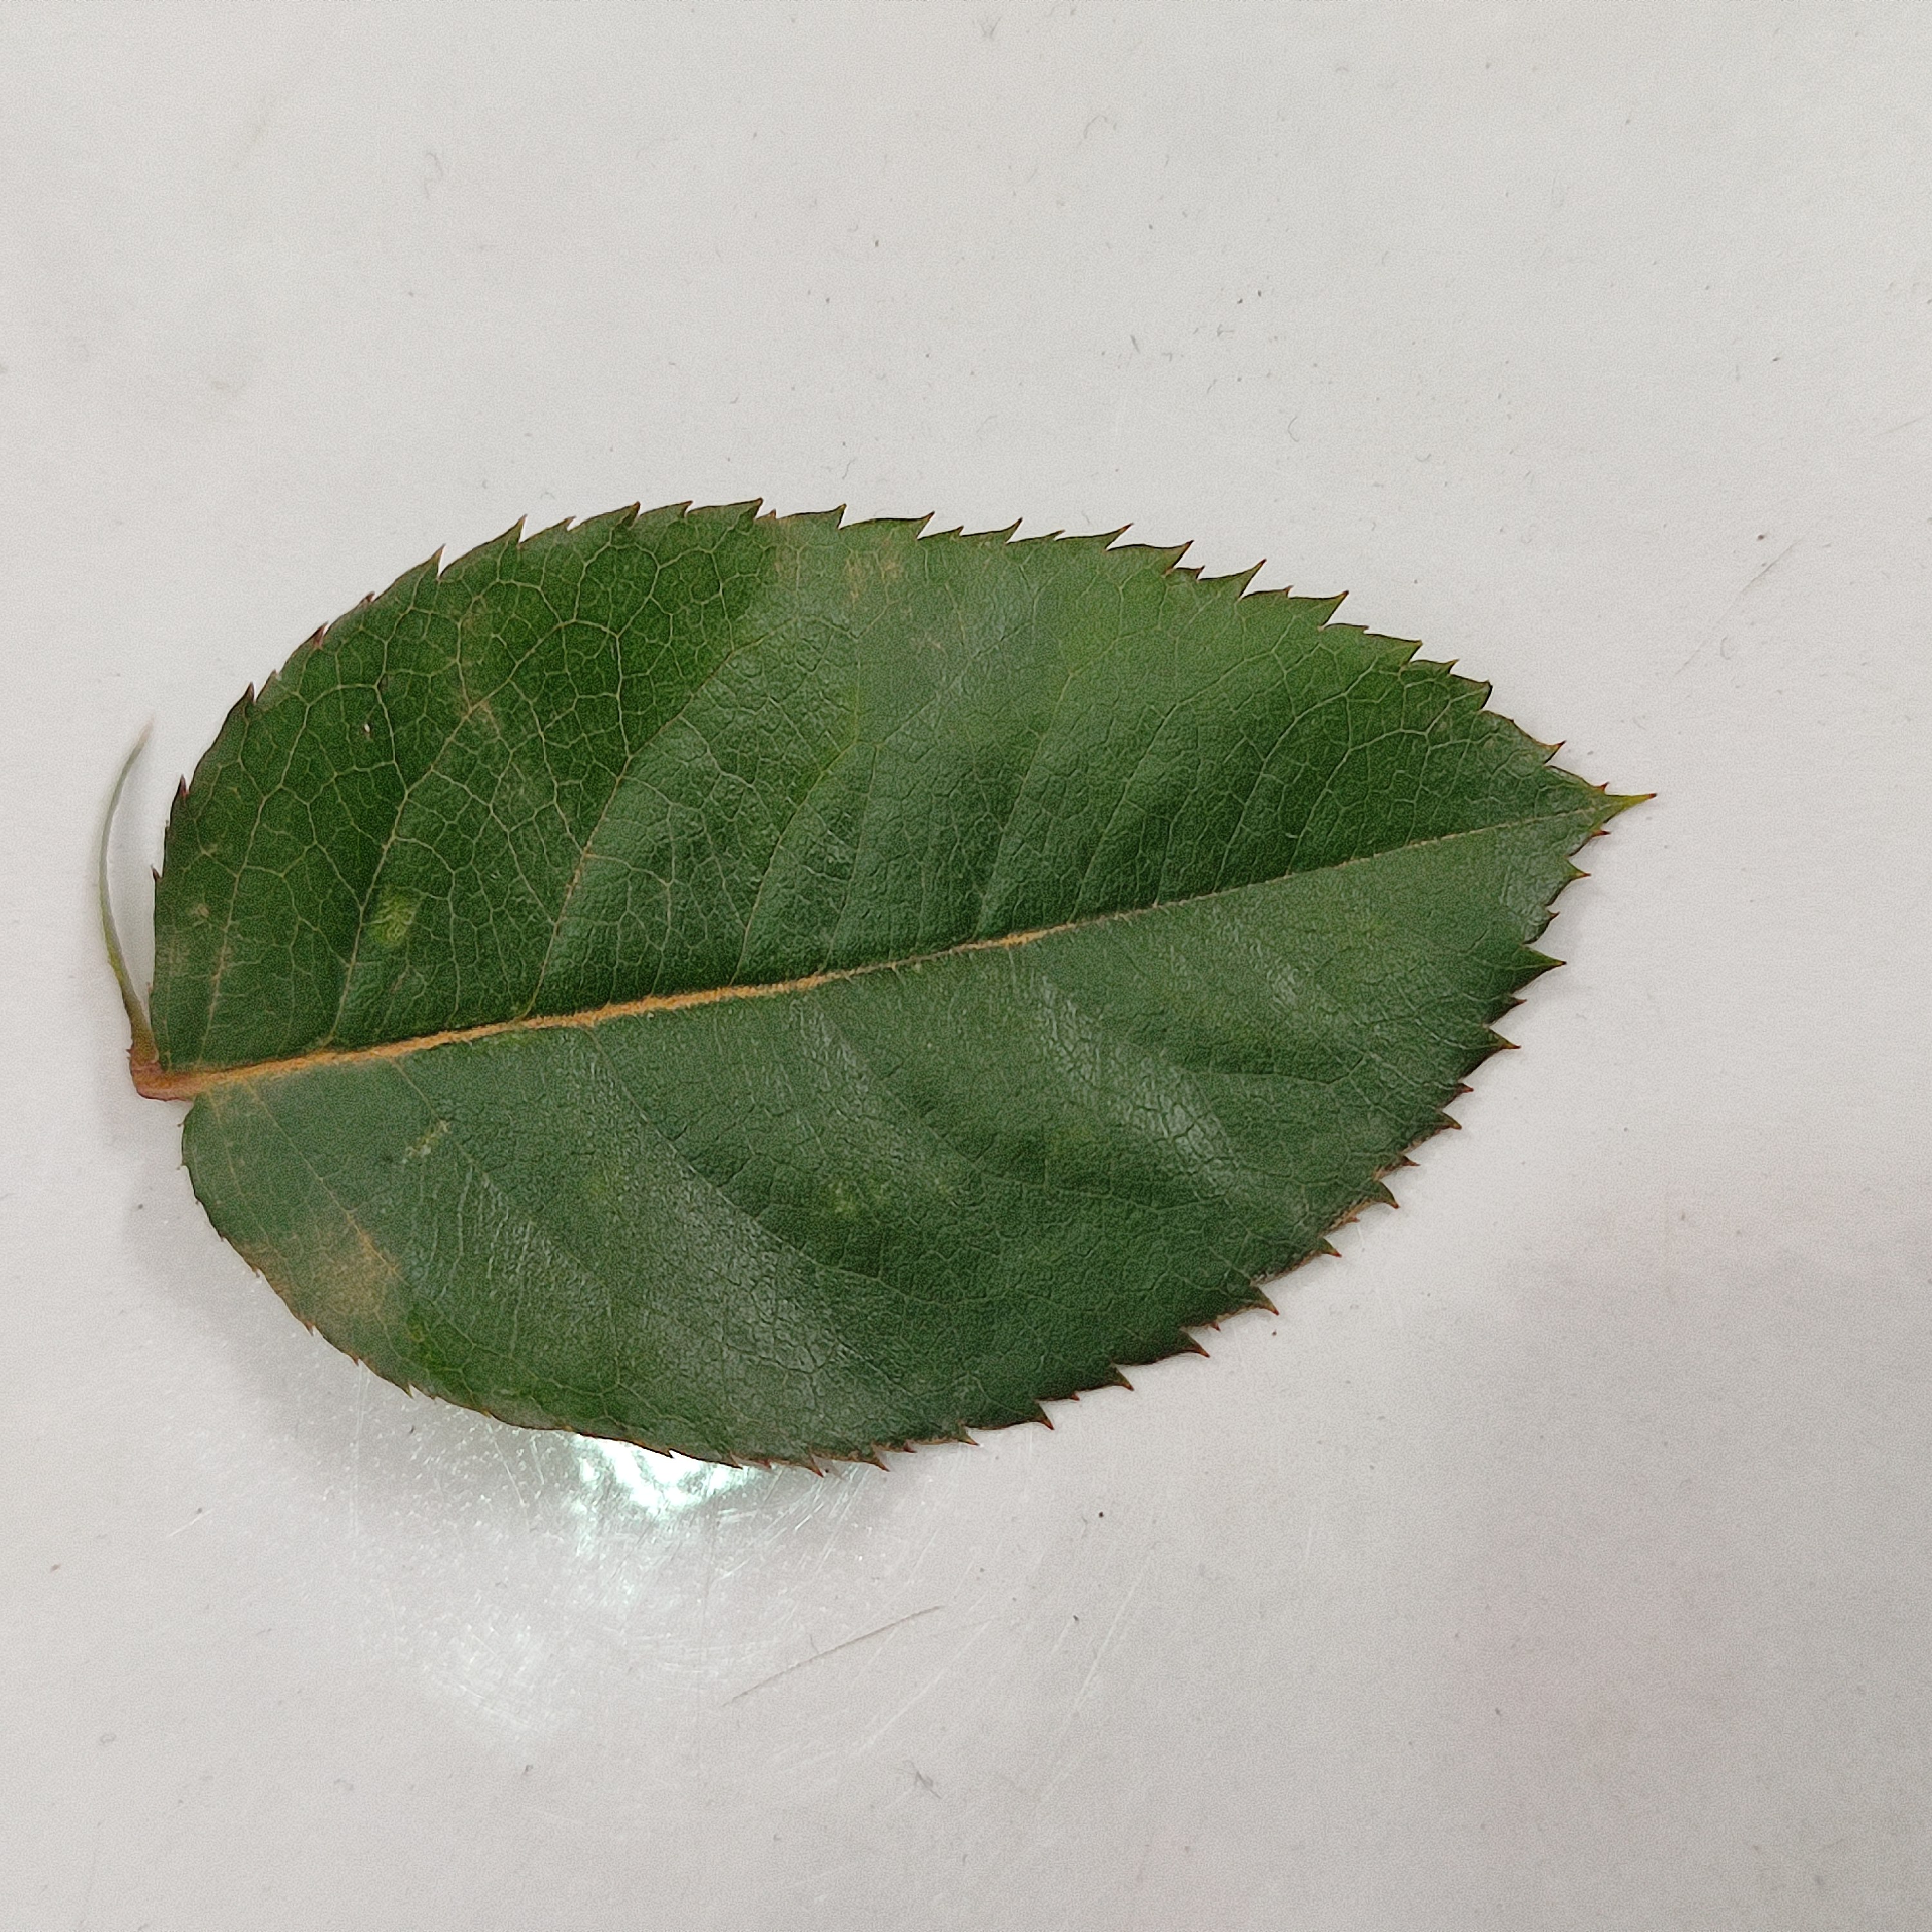
Label: Healthy Leaf